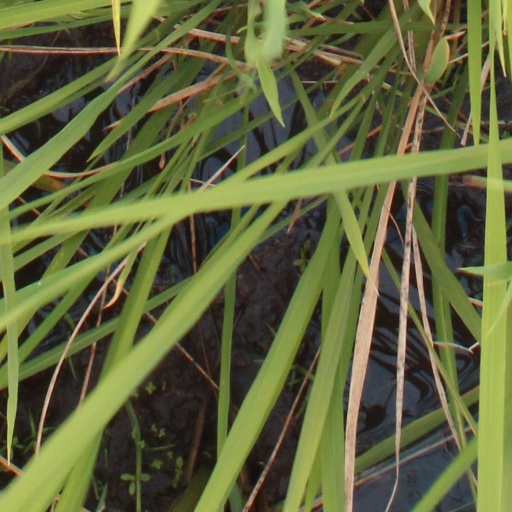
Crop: rice